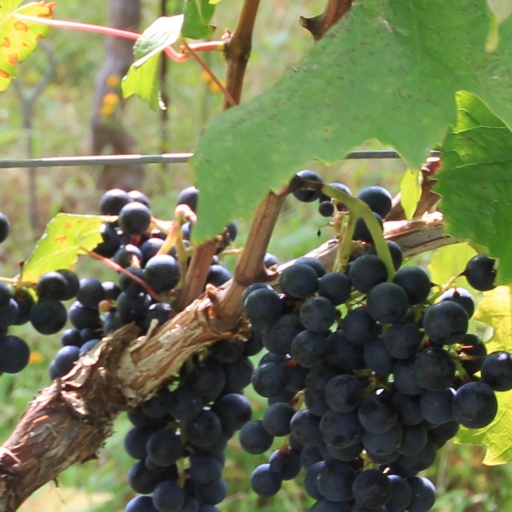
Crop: grape